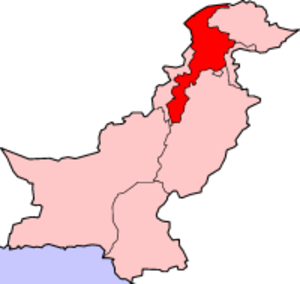
Oversvømmelsen i Pakistan 2010
Pakistans Nordvestlige Provins, der er center for oversvømmelserne
Oversvømmelsen i Pakistan 2010 var den værste oversvømmelse i landets historie siden 1929. Oversvømmelsen skyldtes ekstra voldsom monsunregn i Pakistans Nordvestlige Grænseprovins. Mindst 800 mennesker mistede livet ved katastrofen, og FN har anslået, at op imod en million mennesker er påvirket af regnmasserne. Udover Pakistan er også Afghanistan berørt af oversvømmelsen; her er der meldt om 64 omkomne og omkring lige så mange sårede.